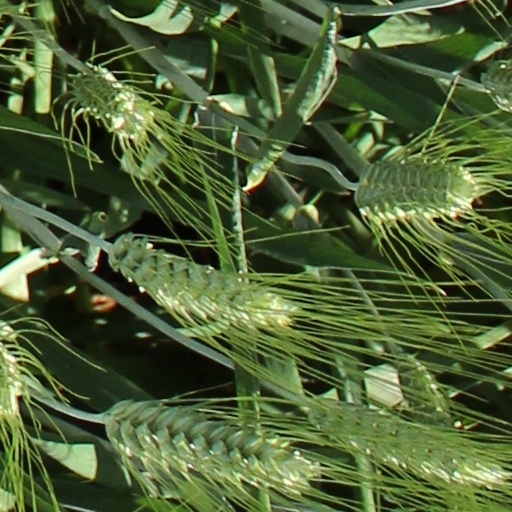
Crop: wheat